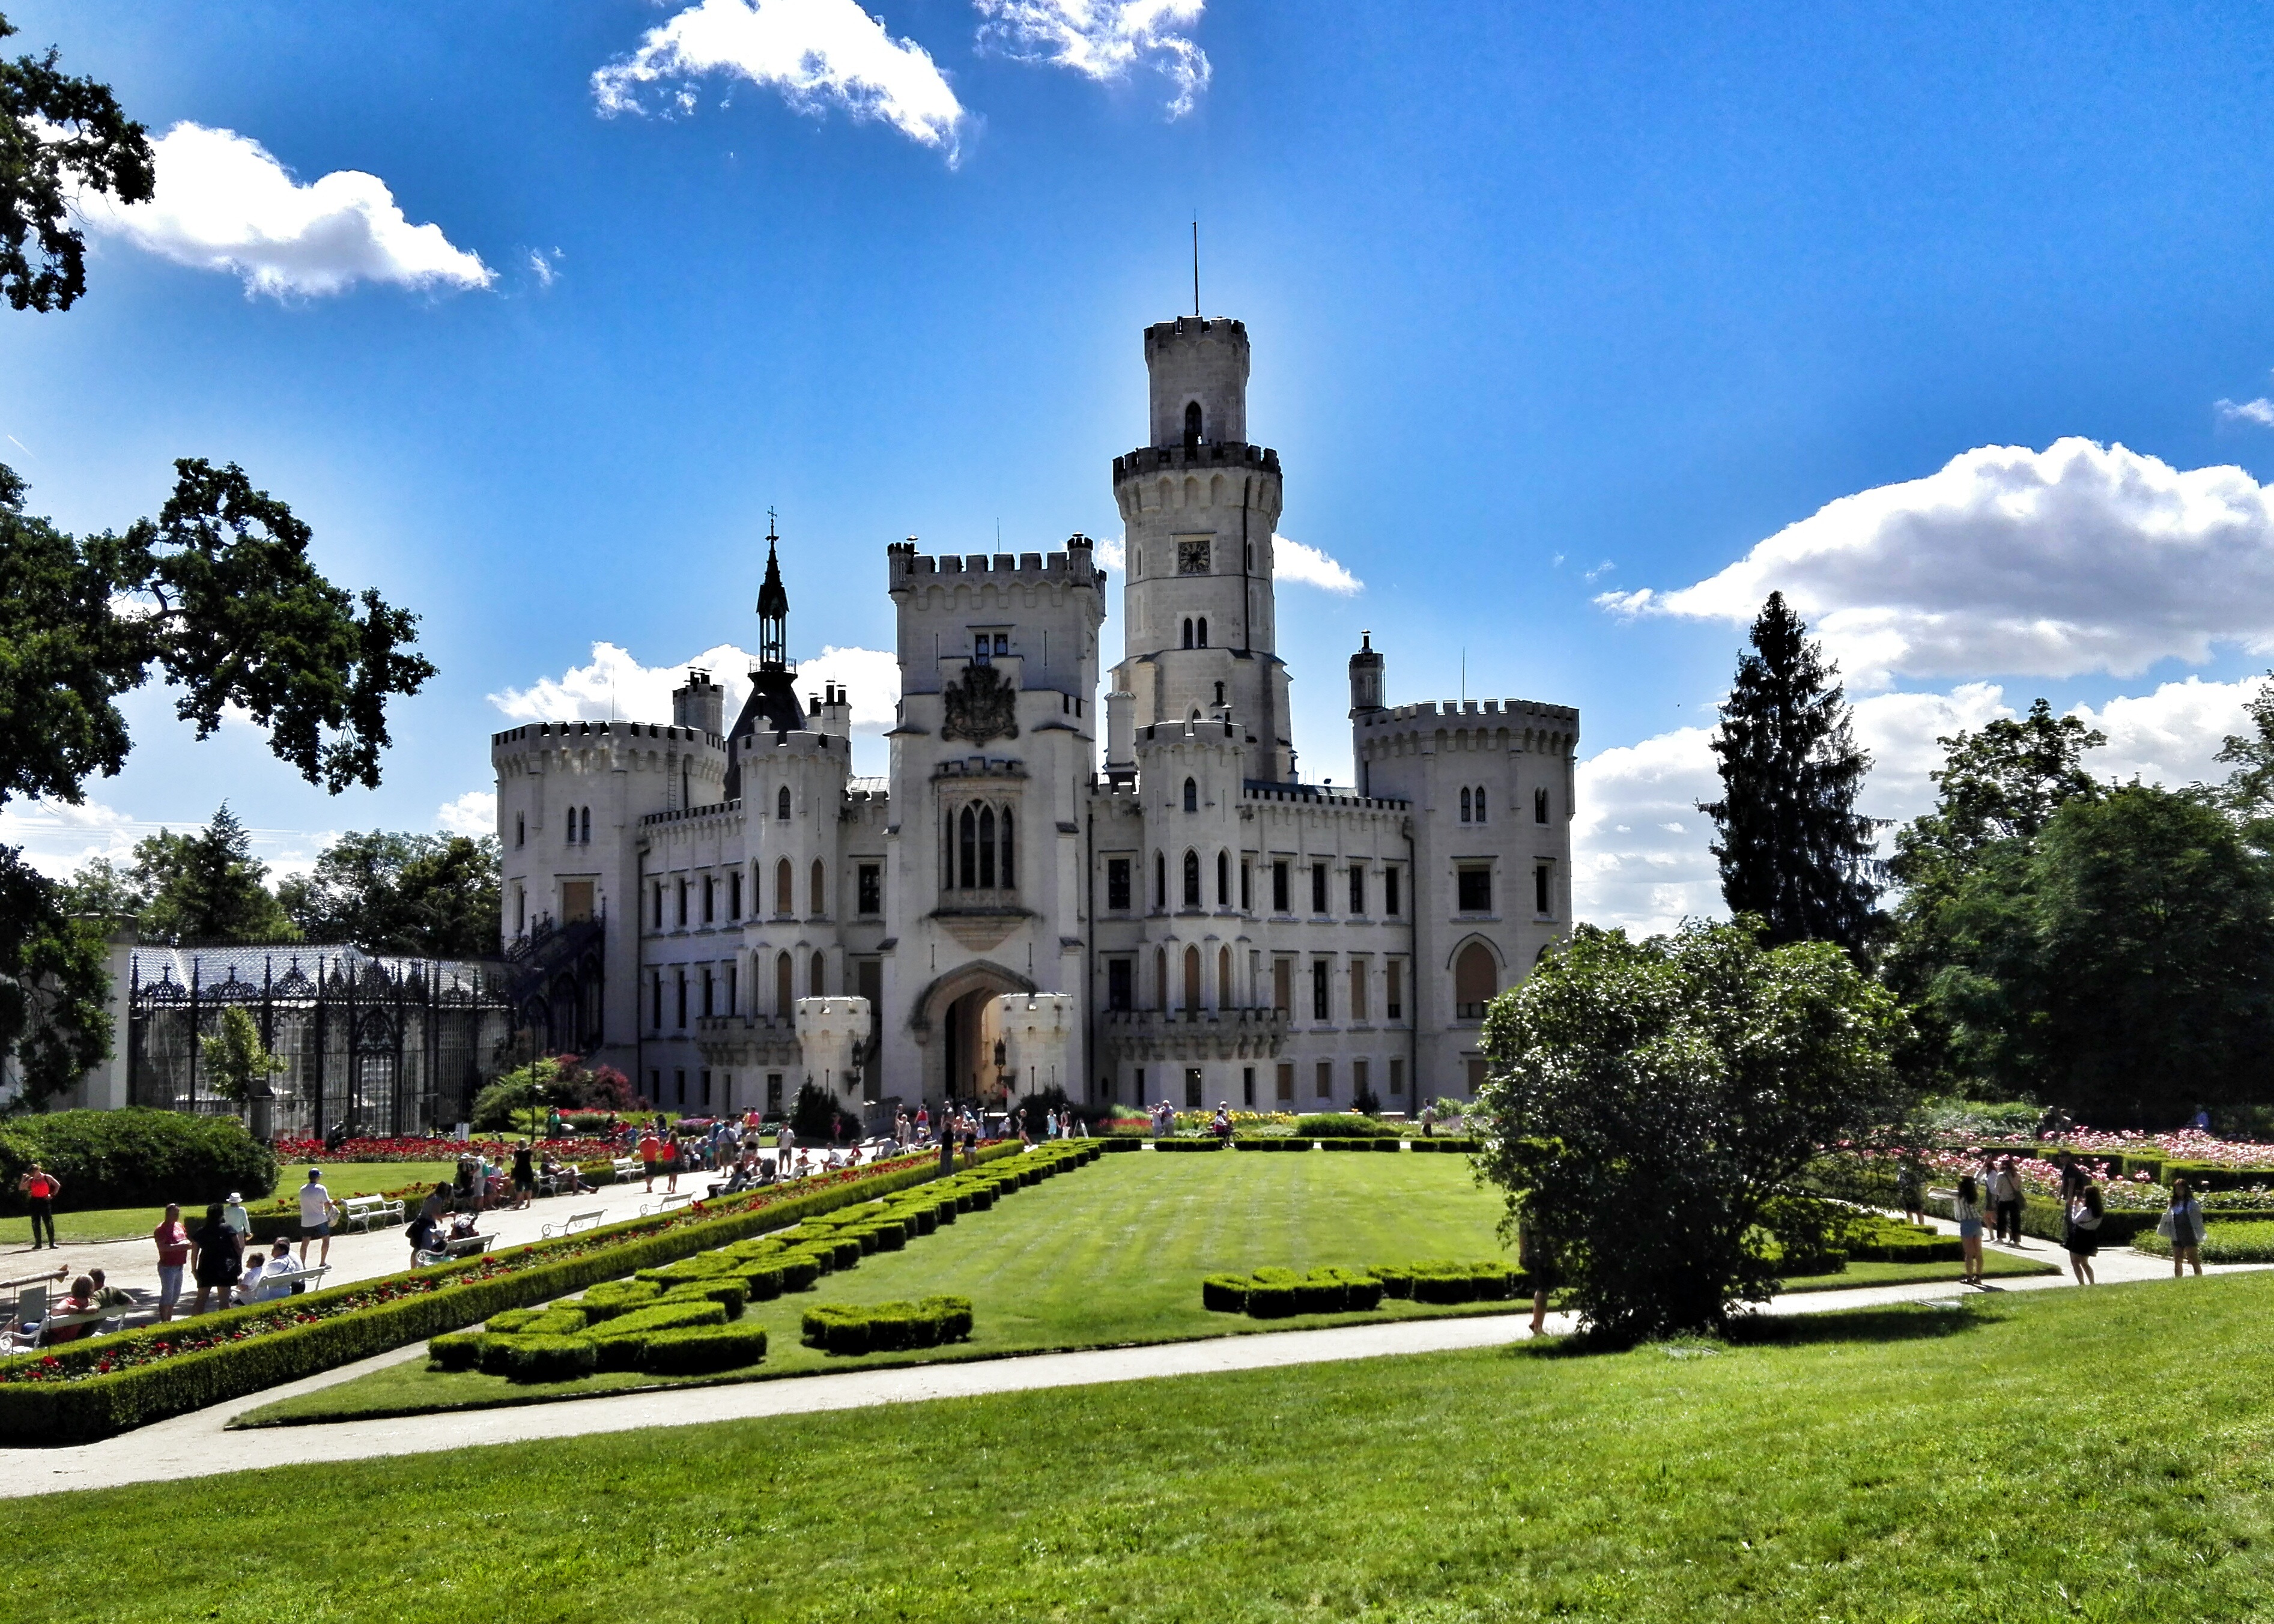
building, chateau, palace, castle, landmark, garden, blue sky, monastery, deep, story, estate, princess, stately home